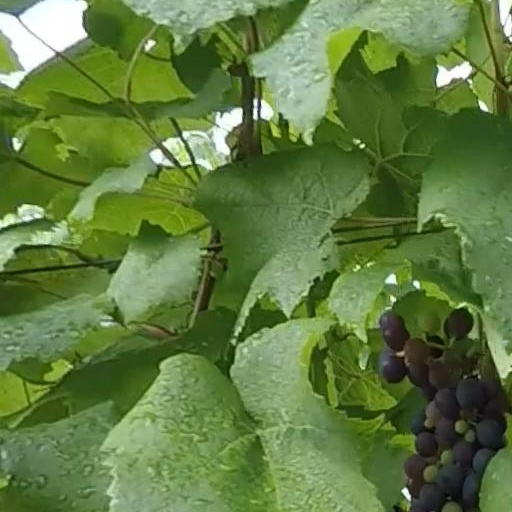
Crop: grape